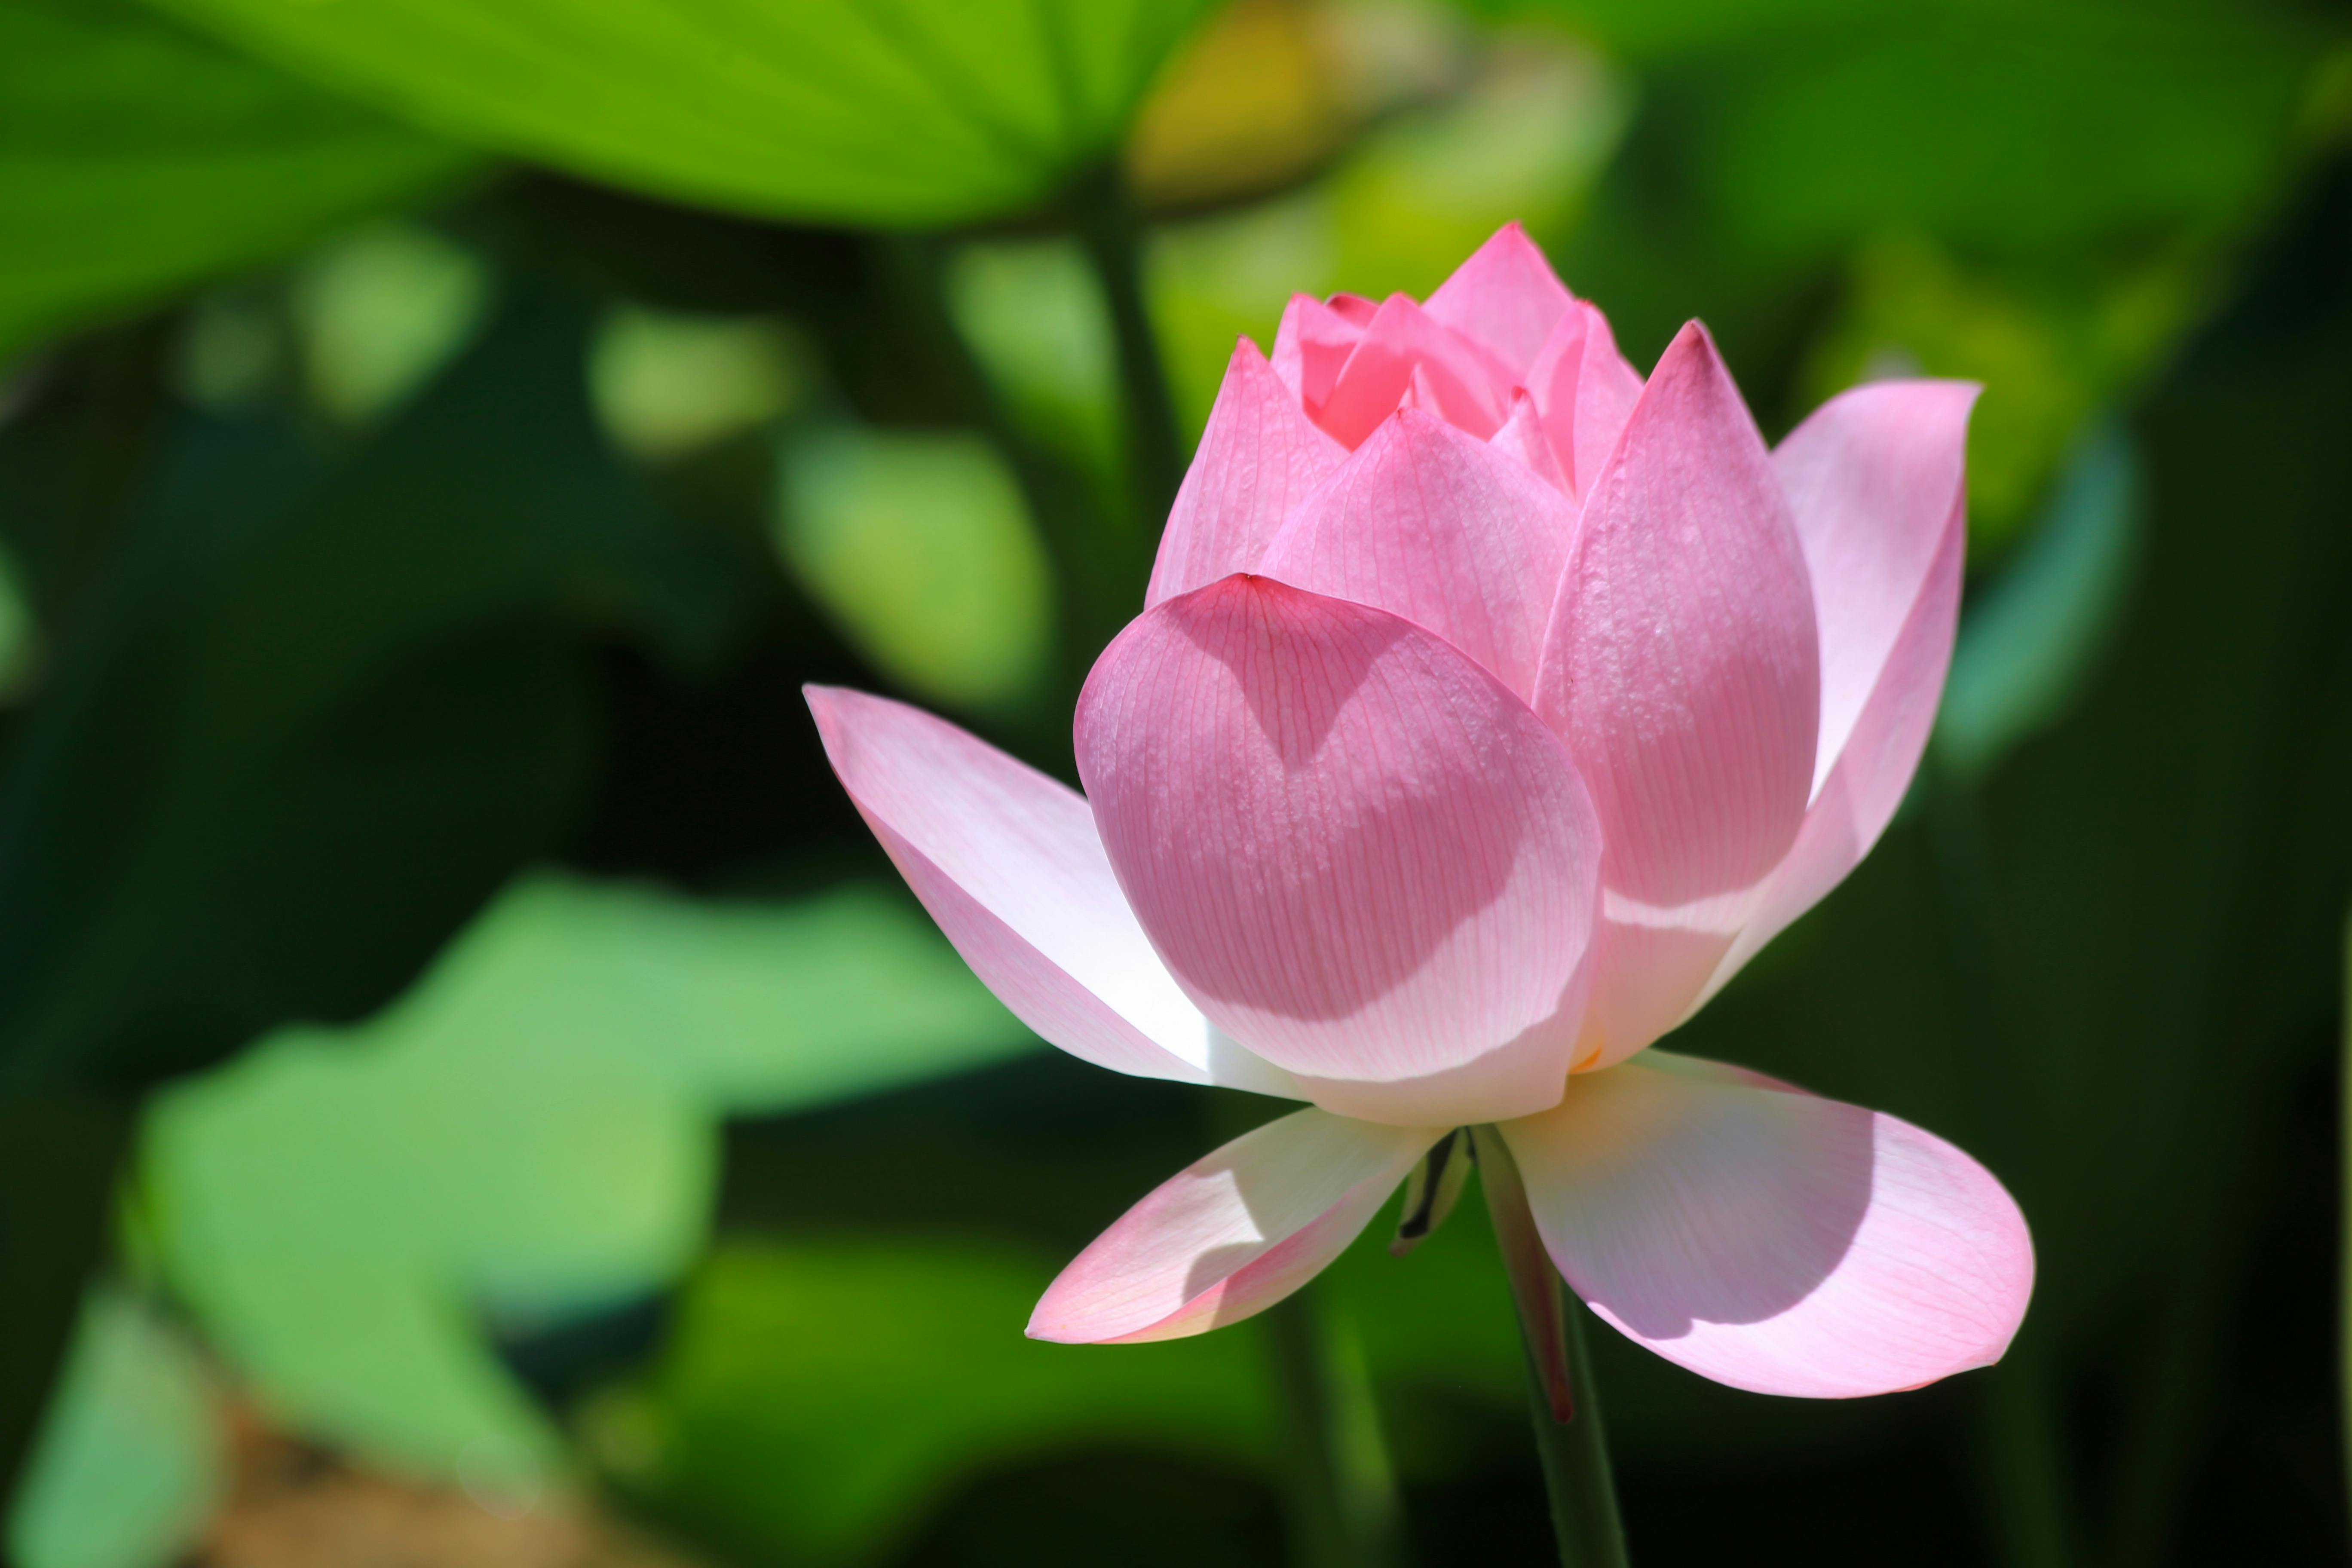
flower, plant, lotus, petal, botany, terrestrial plant, aquatic plant, flowering plant, close up, herbaceous plant, annual plant, magenta, water lily, sacred lotus, proteales, perennial plant, macro photography, plant stem, Pedicel, wildflower, rose family, dicotyledon, bud, natural landscape, shrub